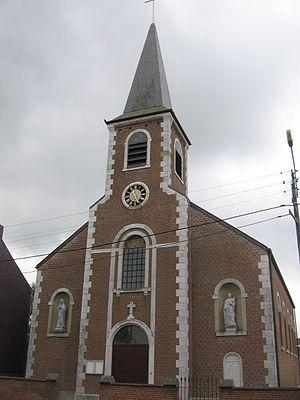
L'église Saint-Laurent, à Sart-Saint-Laurent, dans l'Entre-Sambre-et-Meuse (Belgique)
Sart-Saint-Laurent est un village de l'Entre-Sambre-et-Meuse sur la route de Namur à Châtelet, Il fait aujourd'hui partie de Fosses-la-Ville, en province de Namur. C'était une commune à part entière avant la fusion des communes de 1977.